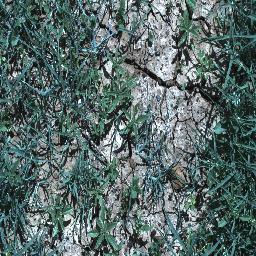
Label: negative